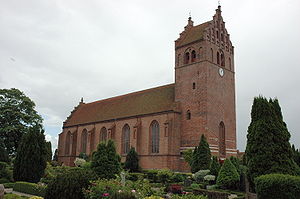
Slangerup Kirke
Slangerup Kirke
Slangerup Kirke eller Sct. Michaels Kirke, som den også er kendt som, er højt beliggende midt i Slangerup by.